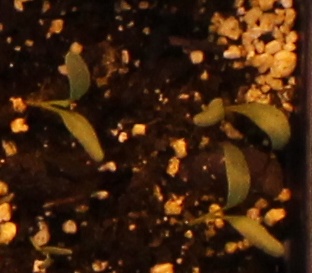
Label: Sugar beet